Artem Teryan

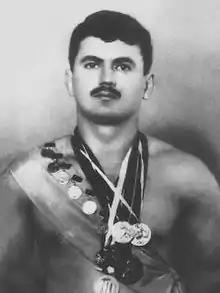

Artyom Sarkisovich Teryan (5 March 1930 – April 1970) was a Soviet Armenian Greco-Roman wrestler. He was an Olympic medalist and world champion.